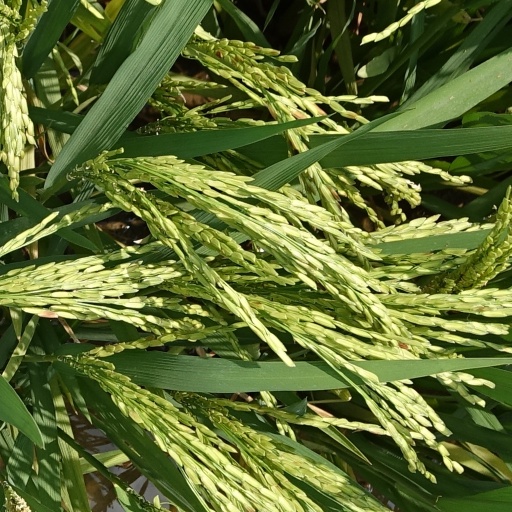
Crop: rice